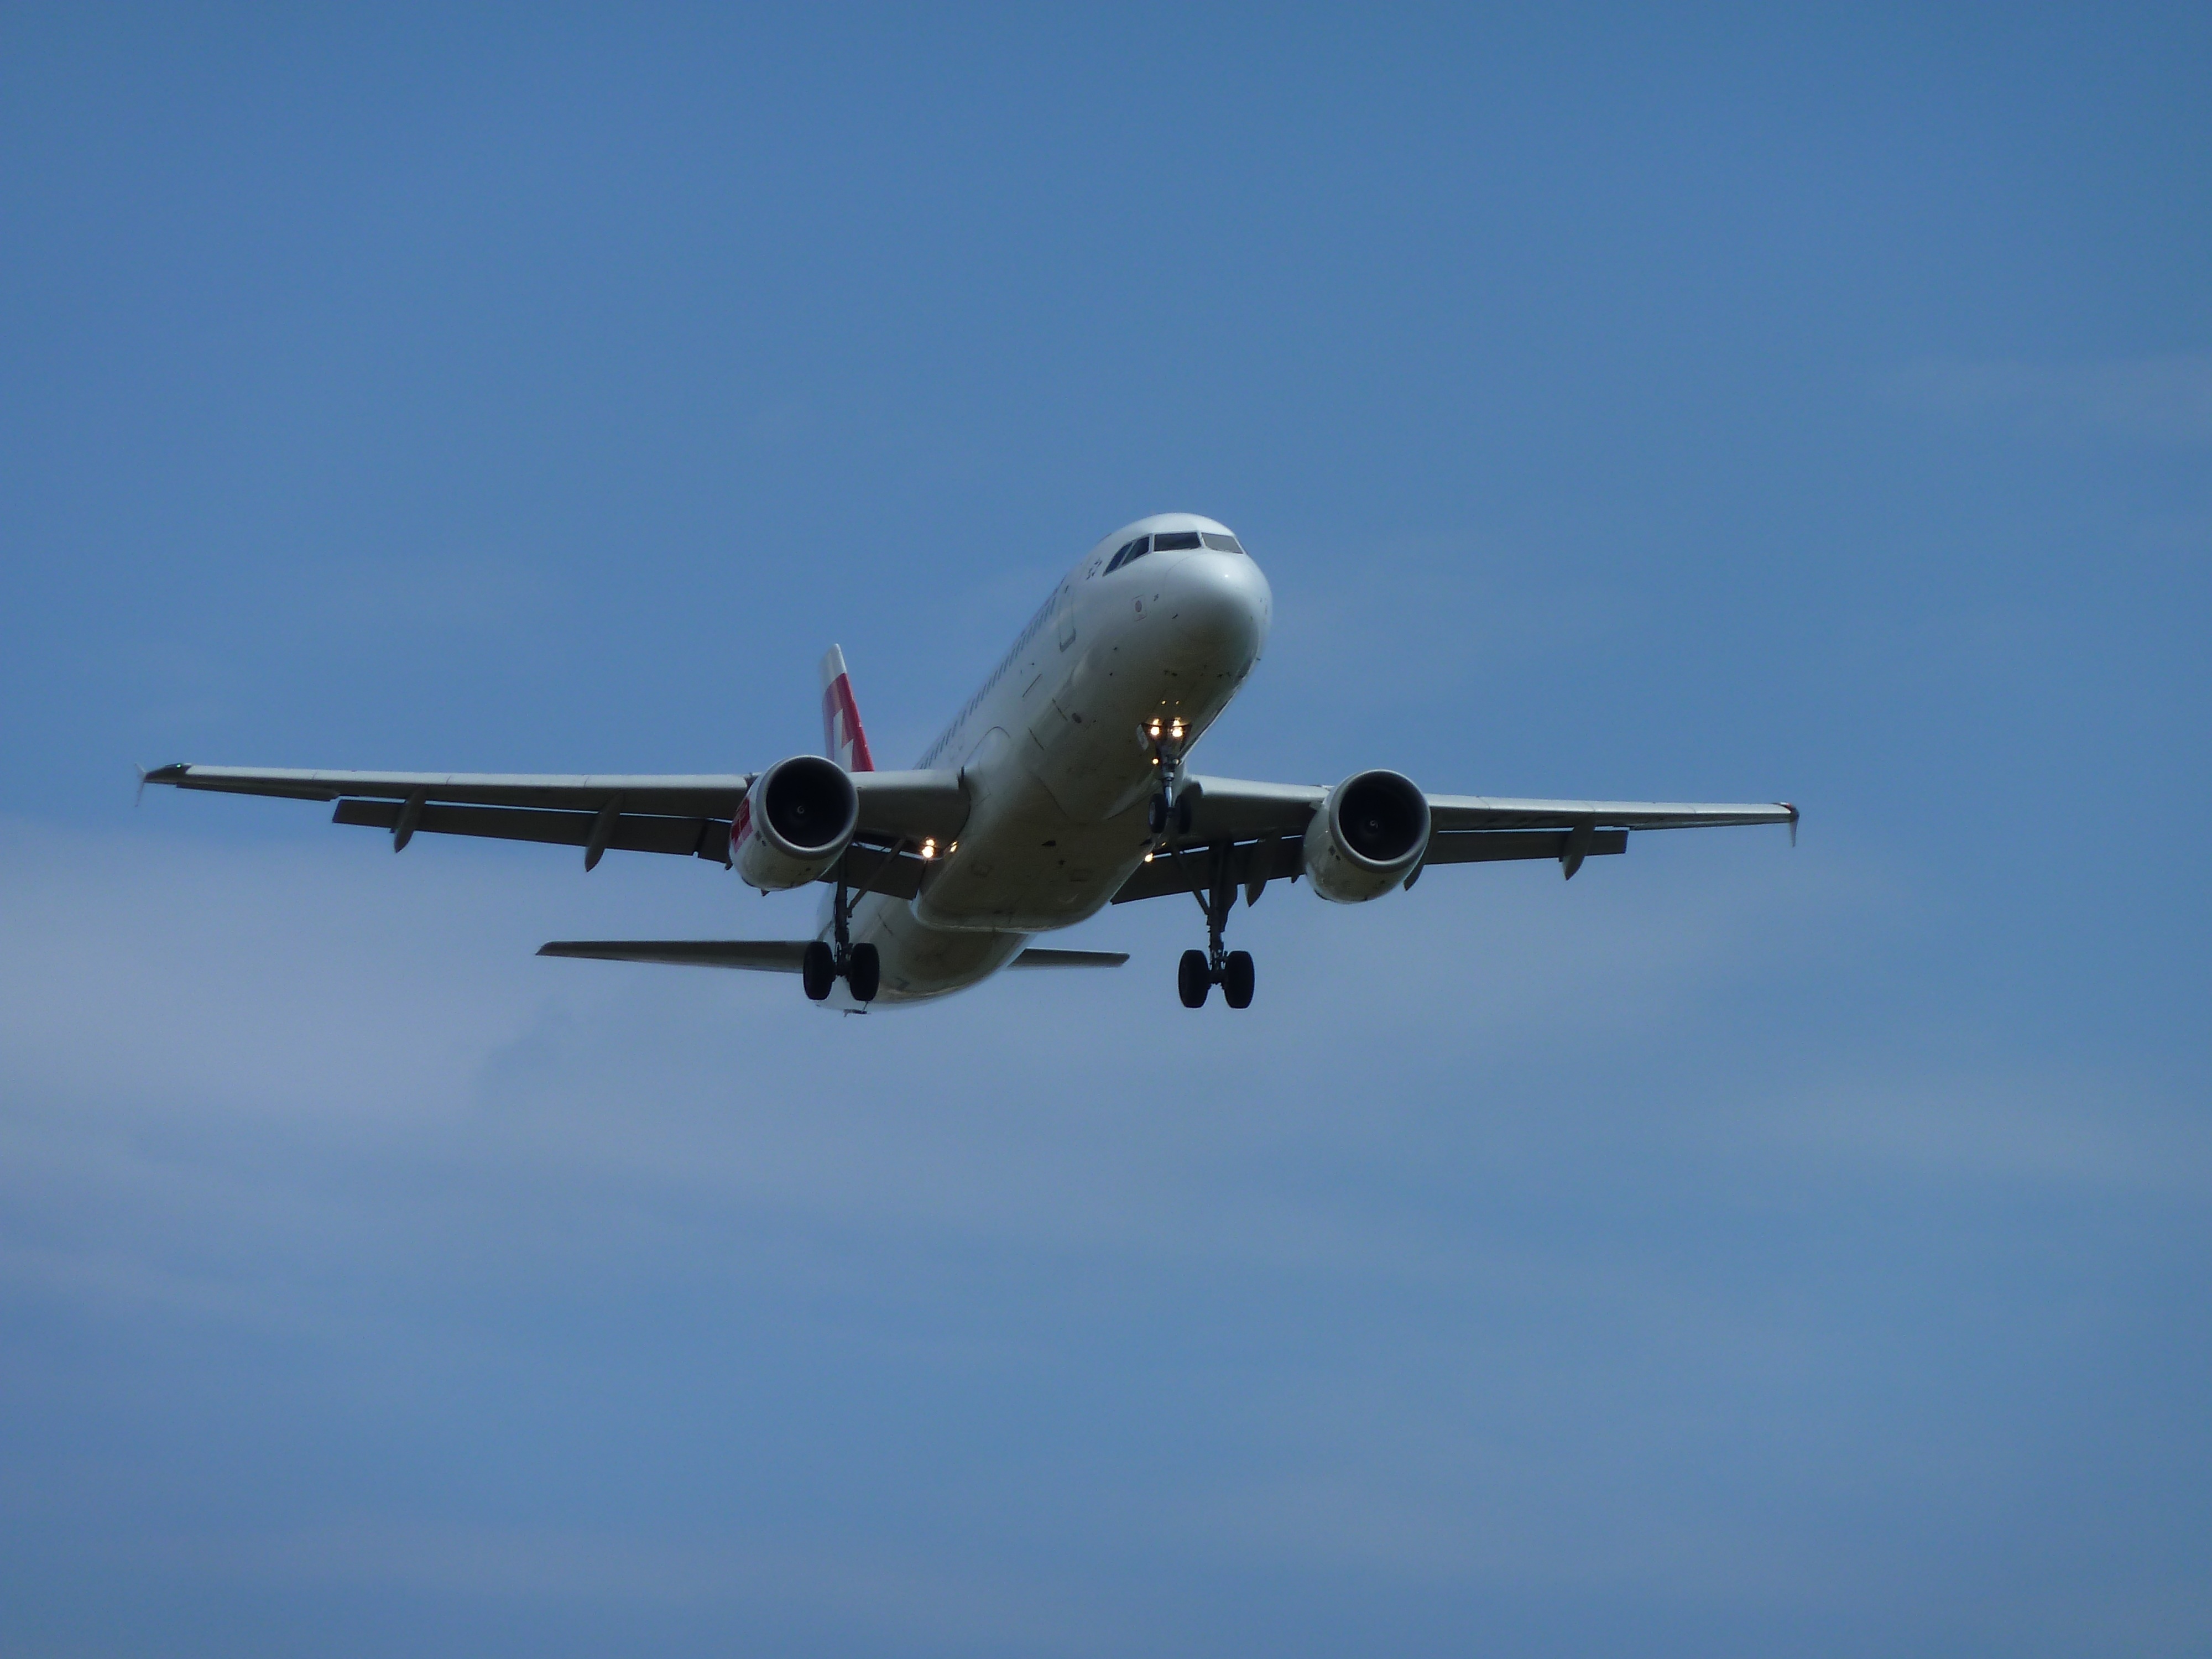
sky, fly, travel, airplane, aircraft, vehicle, airline, aviation, flight, barcelona, airliner, airbus, landing, boeing, takeoff, jet aircraft, airbus a330, boeing 777, boeing 767, el prat, air travel, boeing 757, atmosphere of earth, wide body aircraft, narrow body aircraft, swiss air, approximation